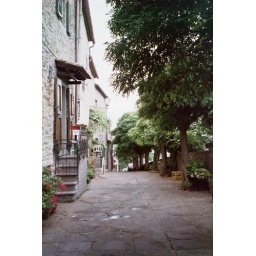
Cute narrow street on the walls in Cortona.